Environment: real
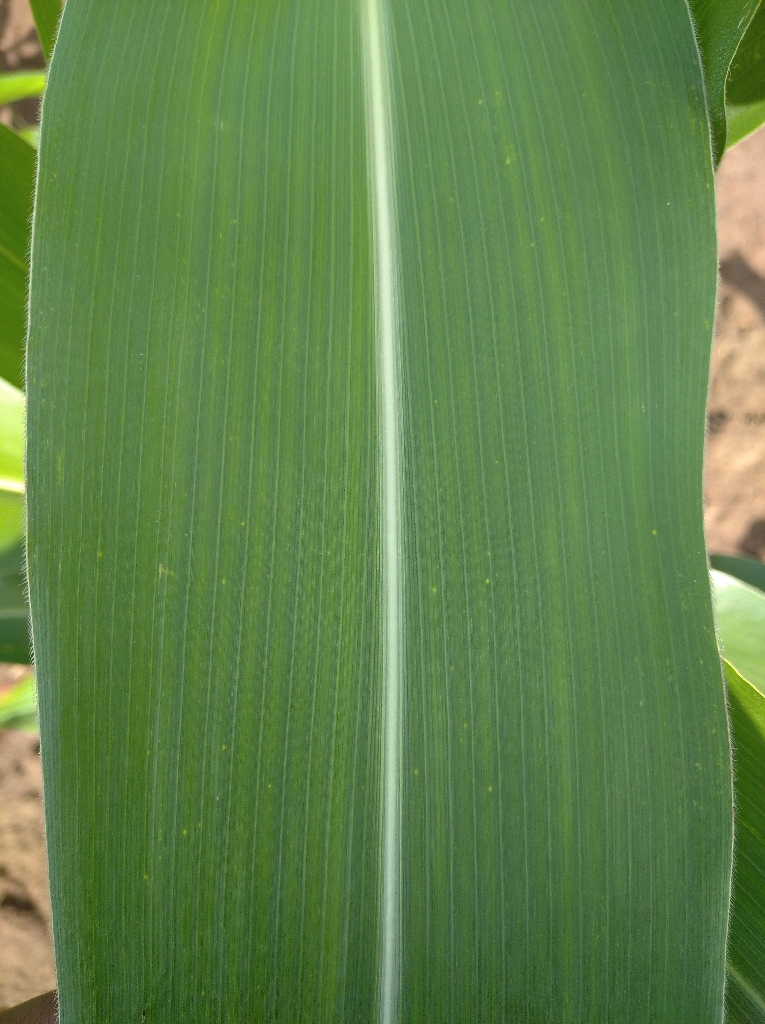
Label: healthy